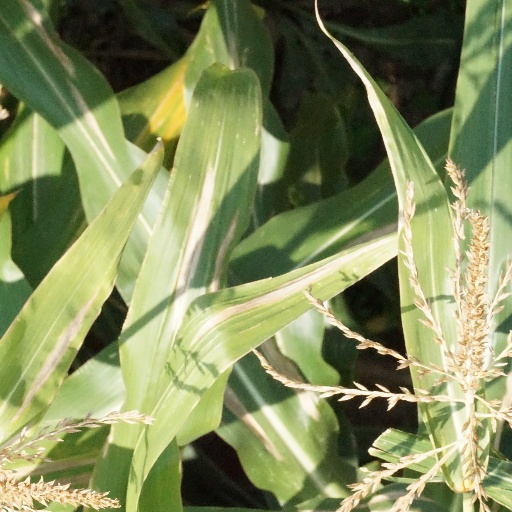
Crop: maize; corn